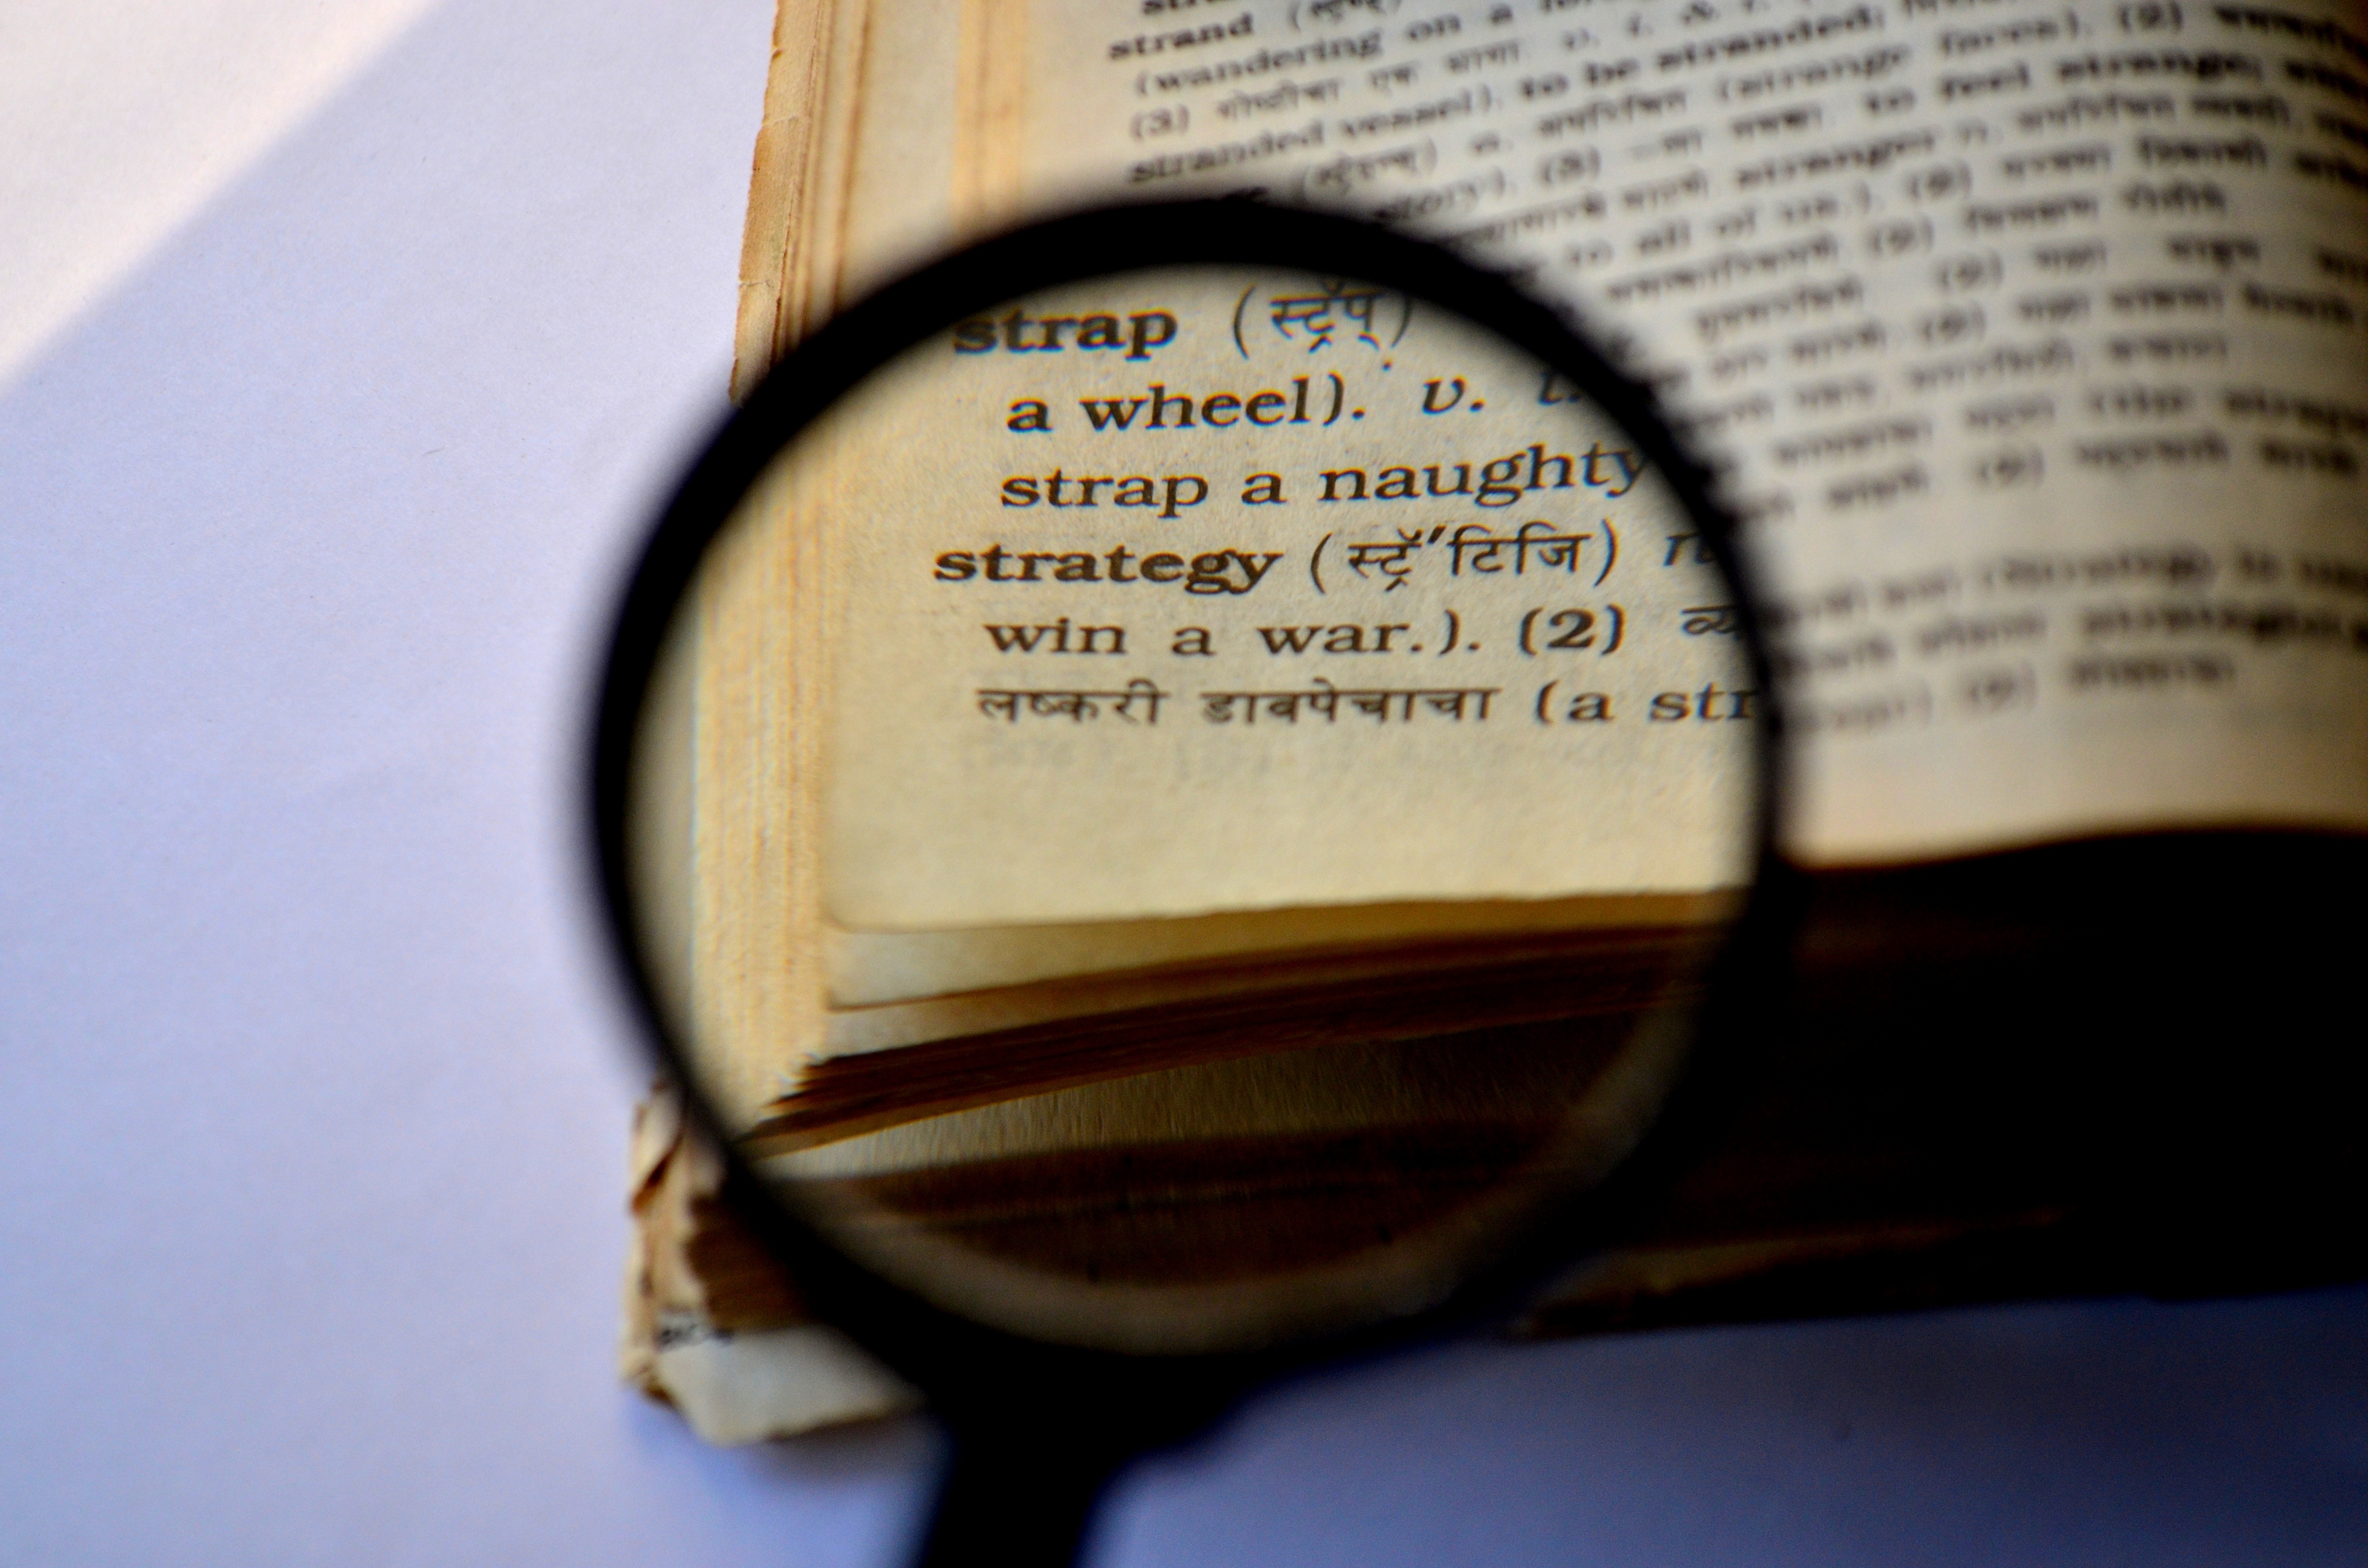
writing, hand, book, wood, reading, magnifying glass, close up, eye, glasses, strategy, dictionary, learning, organ, shape, search, lookup, find, magnifier, loupe